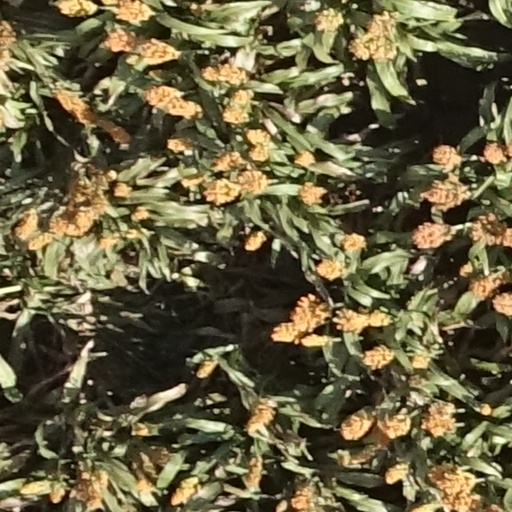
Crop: sorghum